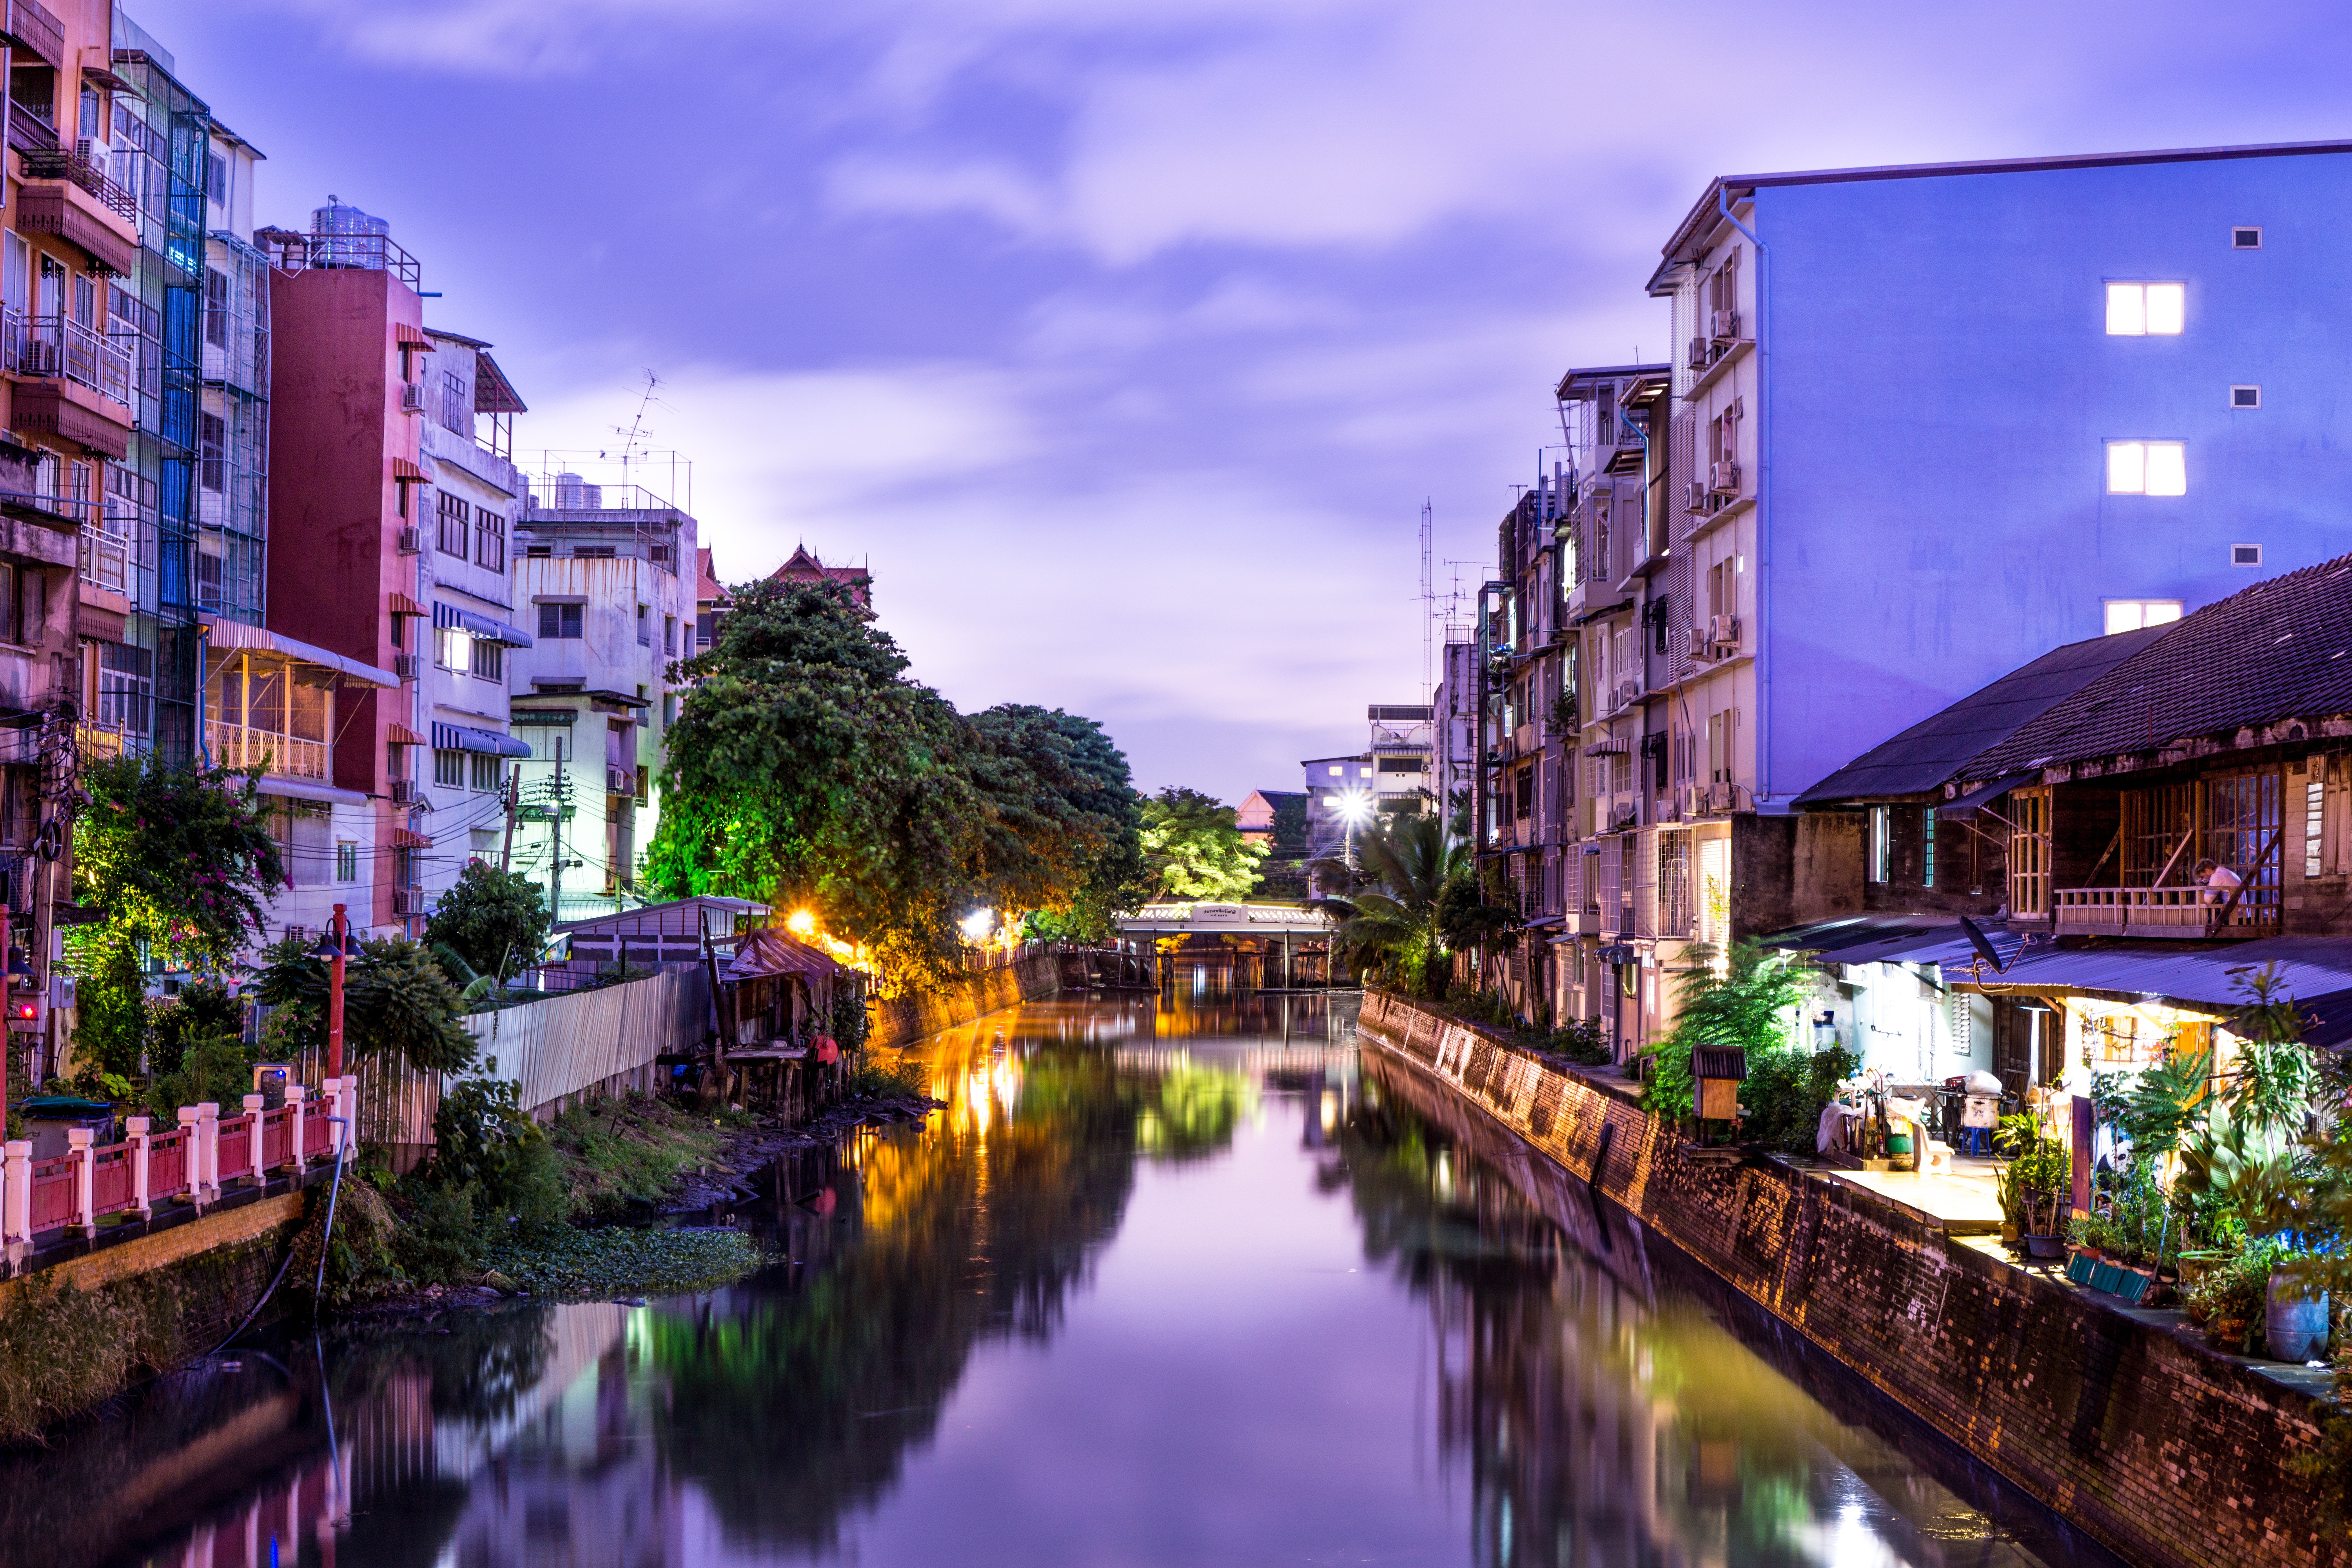
water, light, night, flower, town, city, atmosphere, river, canal, cityscape, dark, dusk, evening, reflection, darkness, tourism, lighting, shutter, waterway, thailand, body of water, lights, beautiful, channel, magic, bangkok, himmel, bro, neighbourhood, landform, water sky, urban light, urban area, geographical feature, human settlement